Altındağ (İzmir Metro)

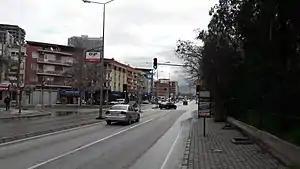
The proposed location of Altındağ station.

Altındağ is a proposed underground station on the M5 Line of the İzmir Metro. It will be located beneath Kamil Tunca Avenue in the southern Bornova. Construction of the station, along with the metro line, is scheduled to begin in 2018.